Ramya Mohan

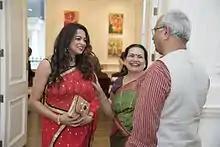
Dr. Ramya Mohan interacting with guests at ‘VISMAYAA: Discovering the artist within’ an artwork collection and Community Mosaic Art Project held at The Nehru Centre, Mayfair, United Kingdom.

She is known for her work in the field of Clinical Psychiatry by integrating Neuroscience with the Creative Arts. Since 2008, she has been with National Health Service as a Senior Consultant Psychiatrist and a Medical Educator. She employs her self-developed therapeutic technique ‘CAPE: Creative Arts for Processing Emotions’ where she uses music & art as media to support emotional well-being, cure mental illnesses and aid personality development. In 2015, she founded iMANAS London, an organisation created to promote the integration of medicine, arts and neuroscience.